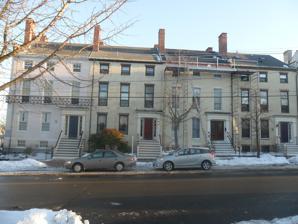
Building: Hamblen Block
Country: United States of America
Year built: 1835
Historic house in Maine, United States United States historic place Hamblen Block U.S. National Register of Historic Places U.S. Historic district Contributing property The Hamblen Block in December 2010 Show map of Maine Show map of the United States Location 188-194 Danforth Street, Portland, Maine Coordinates 43°38′54″N 70°15′50″W / 43.64833°N 70.26389°W / 43.64833; -70.26389 Area 0.3 acres (0.12 ha) Built 1835 ( 1835 ) Architectural style Greek Revival Part of Hamblen Development Historic District ( ID92000802 ) NRHP reference No. 83000449 Significant dates Added to NRHP July 21, 1983 Designated CP June 18, 1992 The Hamblen Block (or Hamblen's Row ) is a historic series of four row houses at 188–194 Danforth Street in Portland, Maine , United States. Built in 1835, it is one of the oldest such buildings in the state, and also a rare example, as comparatively few row houses were built anywhere in Maine. The row houses were added to the National Register of Historic Places in 1983, and are a contributing property to the larger Hamblen Development Historic District . Description and history The Hamblen Block is located on the east side of Portland's West End neighborhood, on the southeast side of Danforth Street, between Brackett and Clark Streets. It consists of four virtually identical row houses, each three bays wide and three stories high. They are built of brick and have gabled roofs separated by party walls with rectangular brick chimneys projecting from the left side. Entrances are located in the rightmost bay, recessed in an opening flanked by pilasters and topped by an entablature and cornice. One of the units has a later 19th-century two-leaf door, while the others have single doors flanked by sidelight windows. The row houses were built in 1835 by Nathaniel and Eli Hamblen, developers who were active in pushing the city's development westward from the port area. The only known block of similar age in the state is located in Bangor and has been significantly altered. The Hamblen's development of the area continued with the buildings to the west of this one, which together form the Hamblen Development Historic District . See also National Register of Historic Places listings in Portland, Maine References